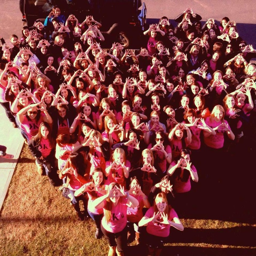
bid day alpha love & in a heart .